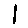
Label: 1